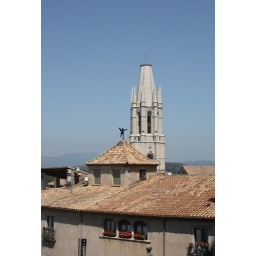
The roofs of houses (with pretty flowers in window-boxes) in front of the Sant Feliu church in Girona.